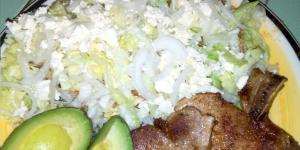
estrujadas caseras paso a paso